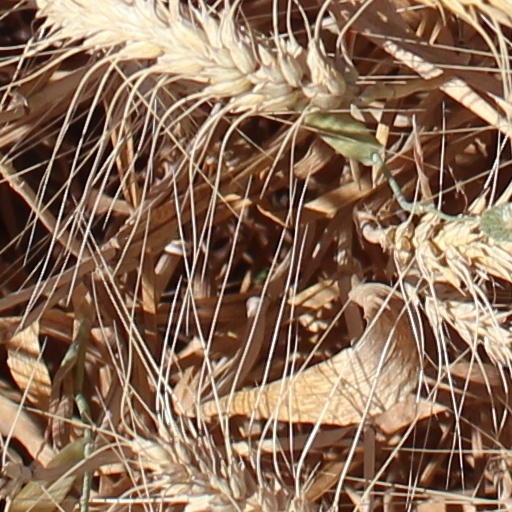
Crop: wheat